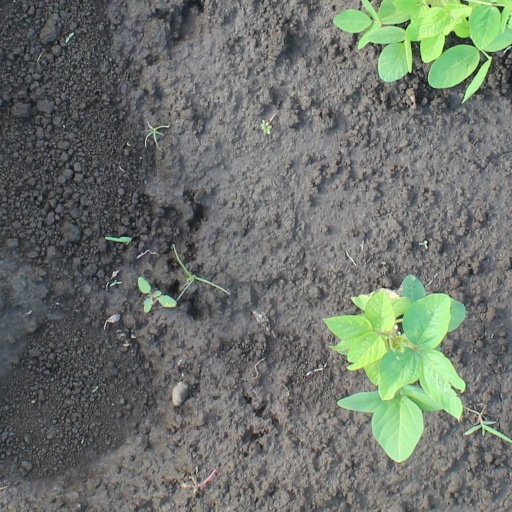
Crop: soybean